Airco DH.9

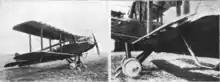
Handley Page H.P. 17 showing slots

After the end of the war, large numbers of surplus DH.9s became available, having been deemed to be surplus to requirements by their original military operators; accordingly, many were resold onto civil operators, such as by early aerial transport companies. Large numbers were modified to better perform as transport aircraft, such as the cabin being suitably adapted for the carriage of passengers. In this role, the DH.9 provided a useful load carrying capability and was relatively inexpensive to procure. Accordingly, in various configurations, the type saw prolific use by civil operators.